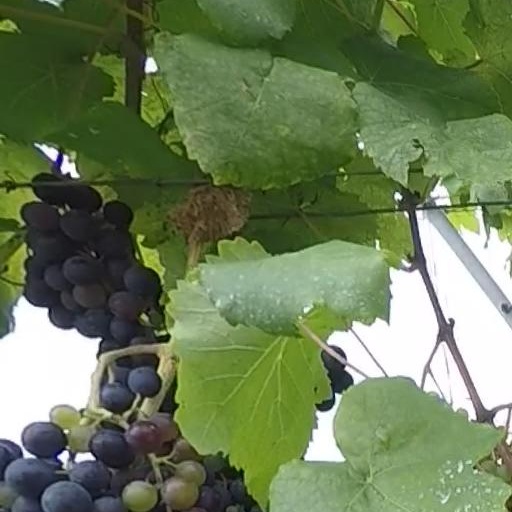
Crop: grape